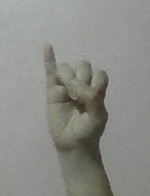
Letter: meem